Me You Them

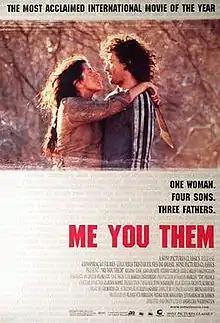
Movie poster

Me You Them is a 2000 Brazilian drama film directed by Andrucha Waddington and written by Elena Soarez. starring Regina Casé, Lima Duarte, Stenio Garcia.